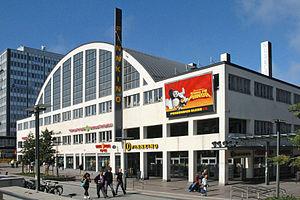
Le Musée des Cultures (Museum of Cultures) est installé dans le Tennispalatsi qui vient d'être réaménagé en vaste centre commercial comprenant des cinémas, des espaces de jeux video, deux musées, des restaurants et des bureaux.